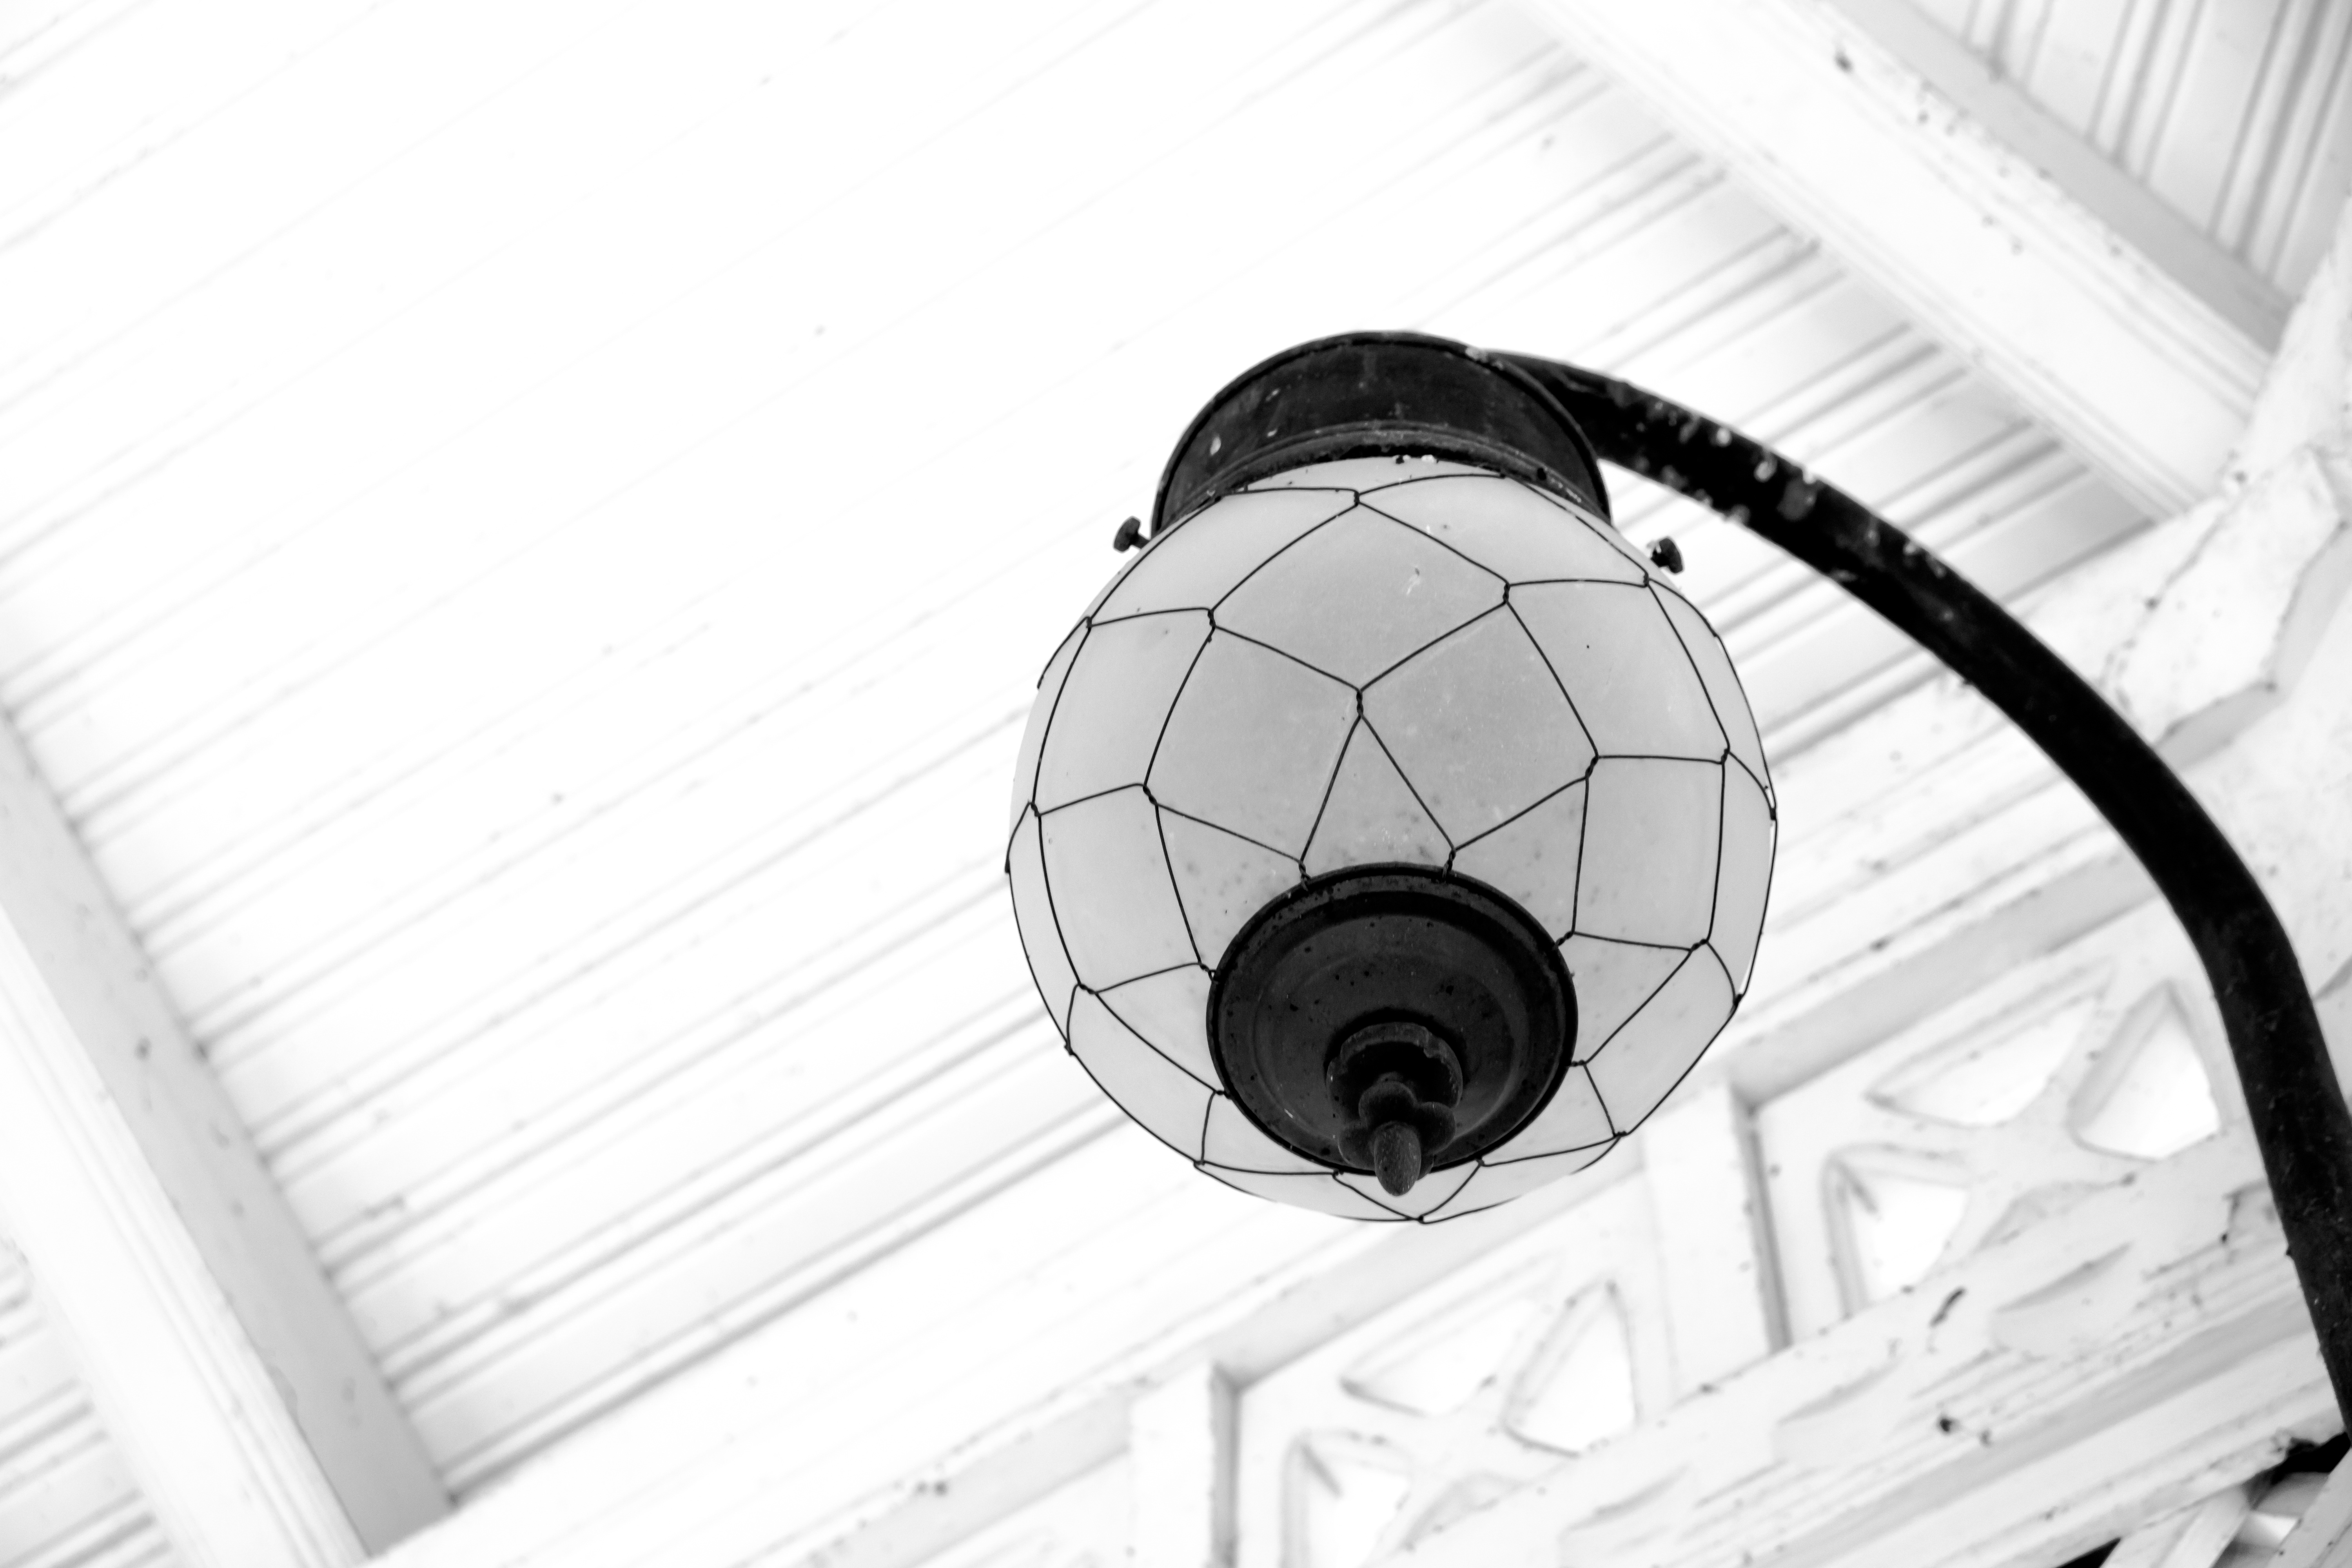
hand, light, black and white, glass, old, lantern, lamp, monochrome, blanket, circle, brand, sketch, drawing, illustration, design, ball, about, ceiling lamp, monochrome photography